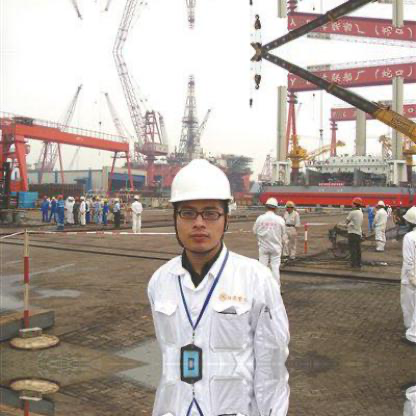
Objects in the image:
label: helmet
label: helmet
label: helmet
label: helmet